Plant evolutionary developmental biology

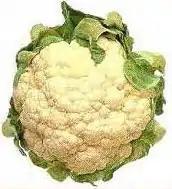
Cauliflower – "Brassica oleracea" var. "botrytis"

Crosses between a particular teosinte variety and maize yield fertile offspring that are intermediate in phenotype between maize and teosinte. QTL analysis has also revealed some loci that when mutated in maize yield a teosinte-like stem or teosinte-like cobs. Molecular clock analysis of these genes estimates their origins to some 9000 years ago, well in accordance with other records of maize domestication. It is believed that a small group of farmers must have selected some maize-like natural mutant of teosinte some 9000 years ago in Mexico, and subjected it to continuous selection to yield the maize plant as known today.